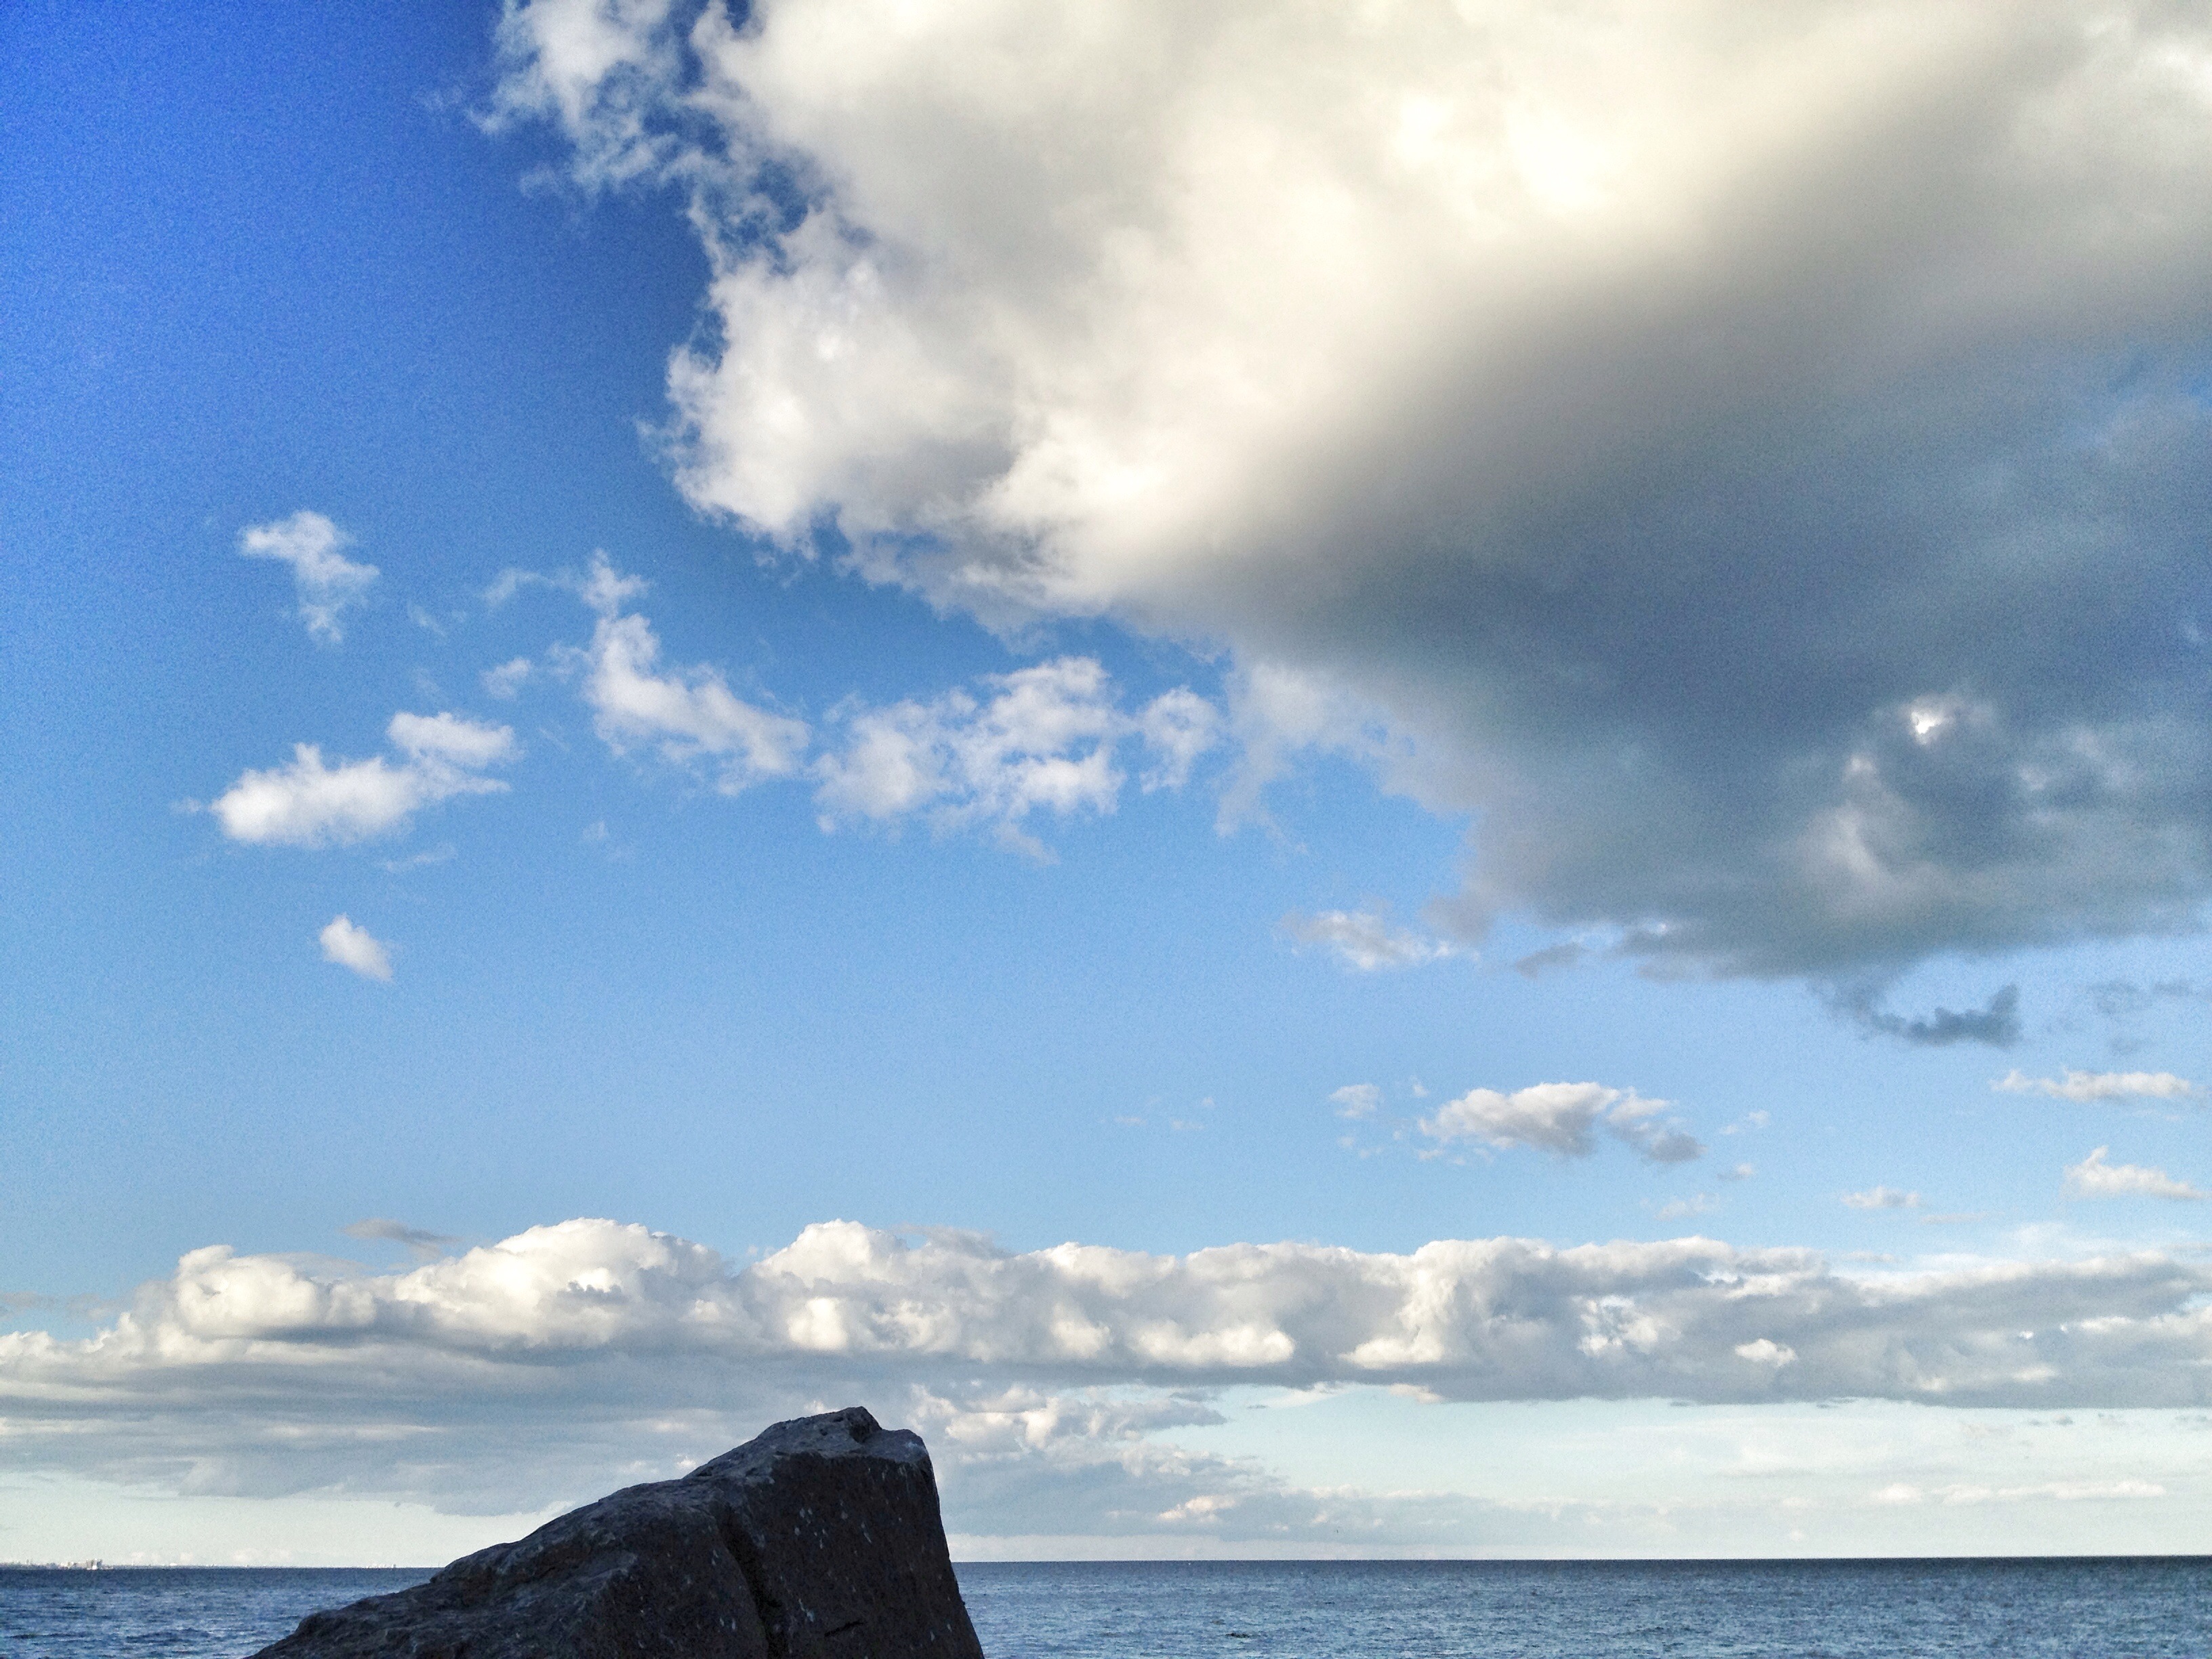
beach, sea, coast, ocean, horizon, cloud, sky, sunlight, shore, wave, blue, meteorological phenomenon, wind wave